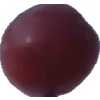
Label: pink_grape